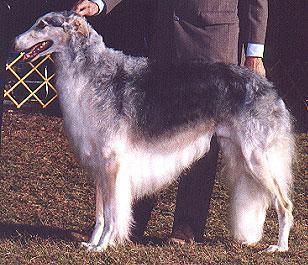
borzoi